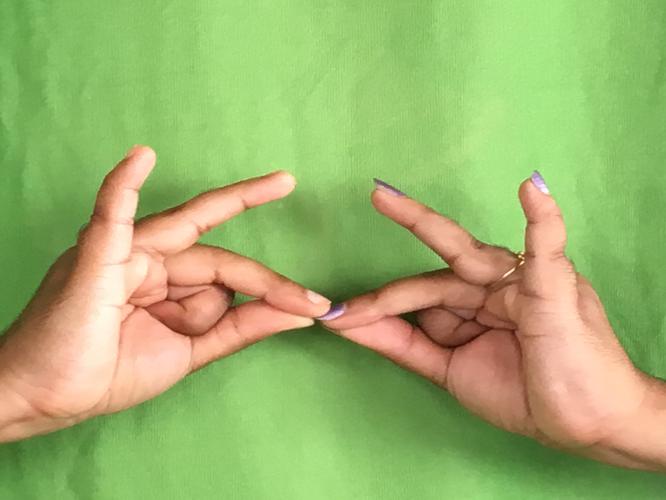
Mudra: Sakata
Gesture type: double_hand